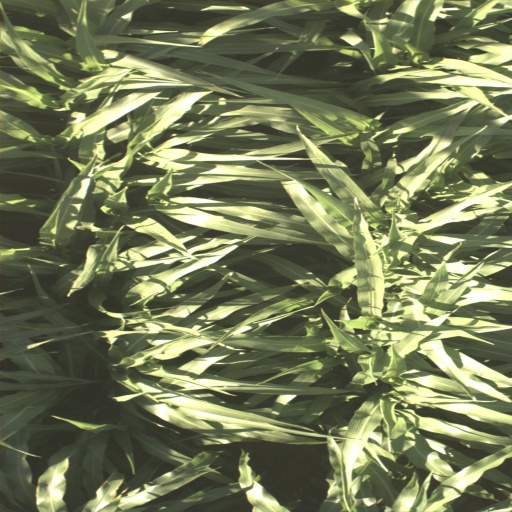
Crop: sorghum